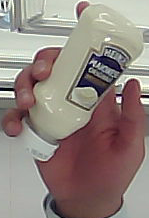
Product: heinz_mayo